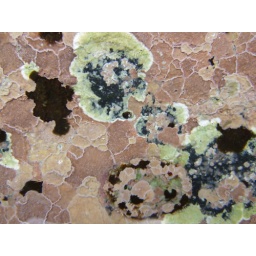
This gives an idea about how the minerals in the onsen water give rise to colourful patterns on the rocks nearby.